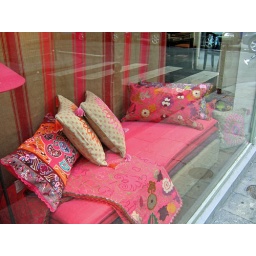
the same street - pillows in window